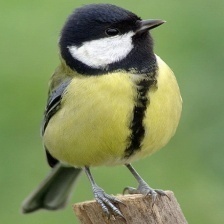
Species: PARUS MAJOR
Scientific name: PARUS MAJOR
ImageNet parent category: chickadee